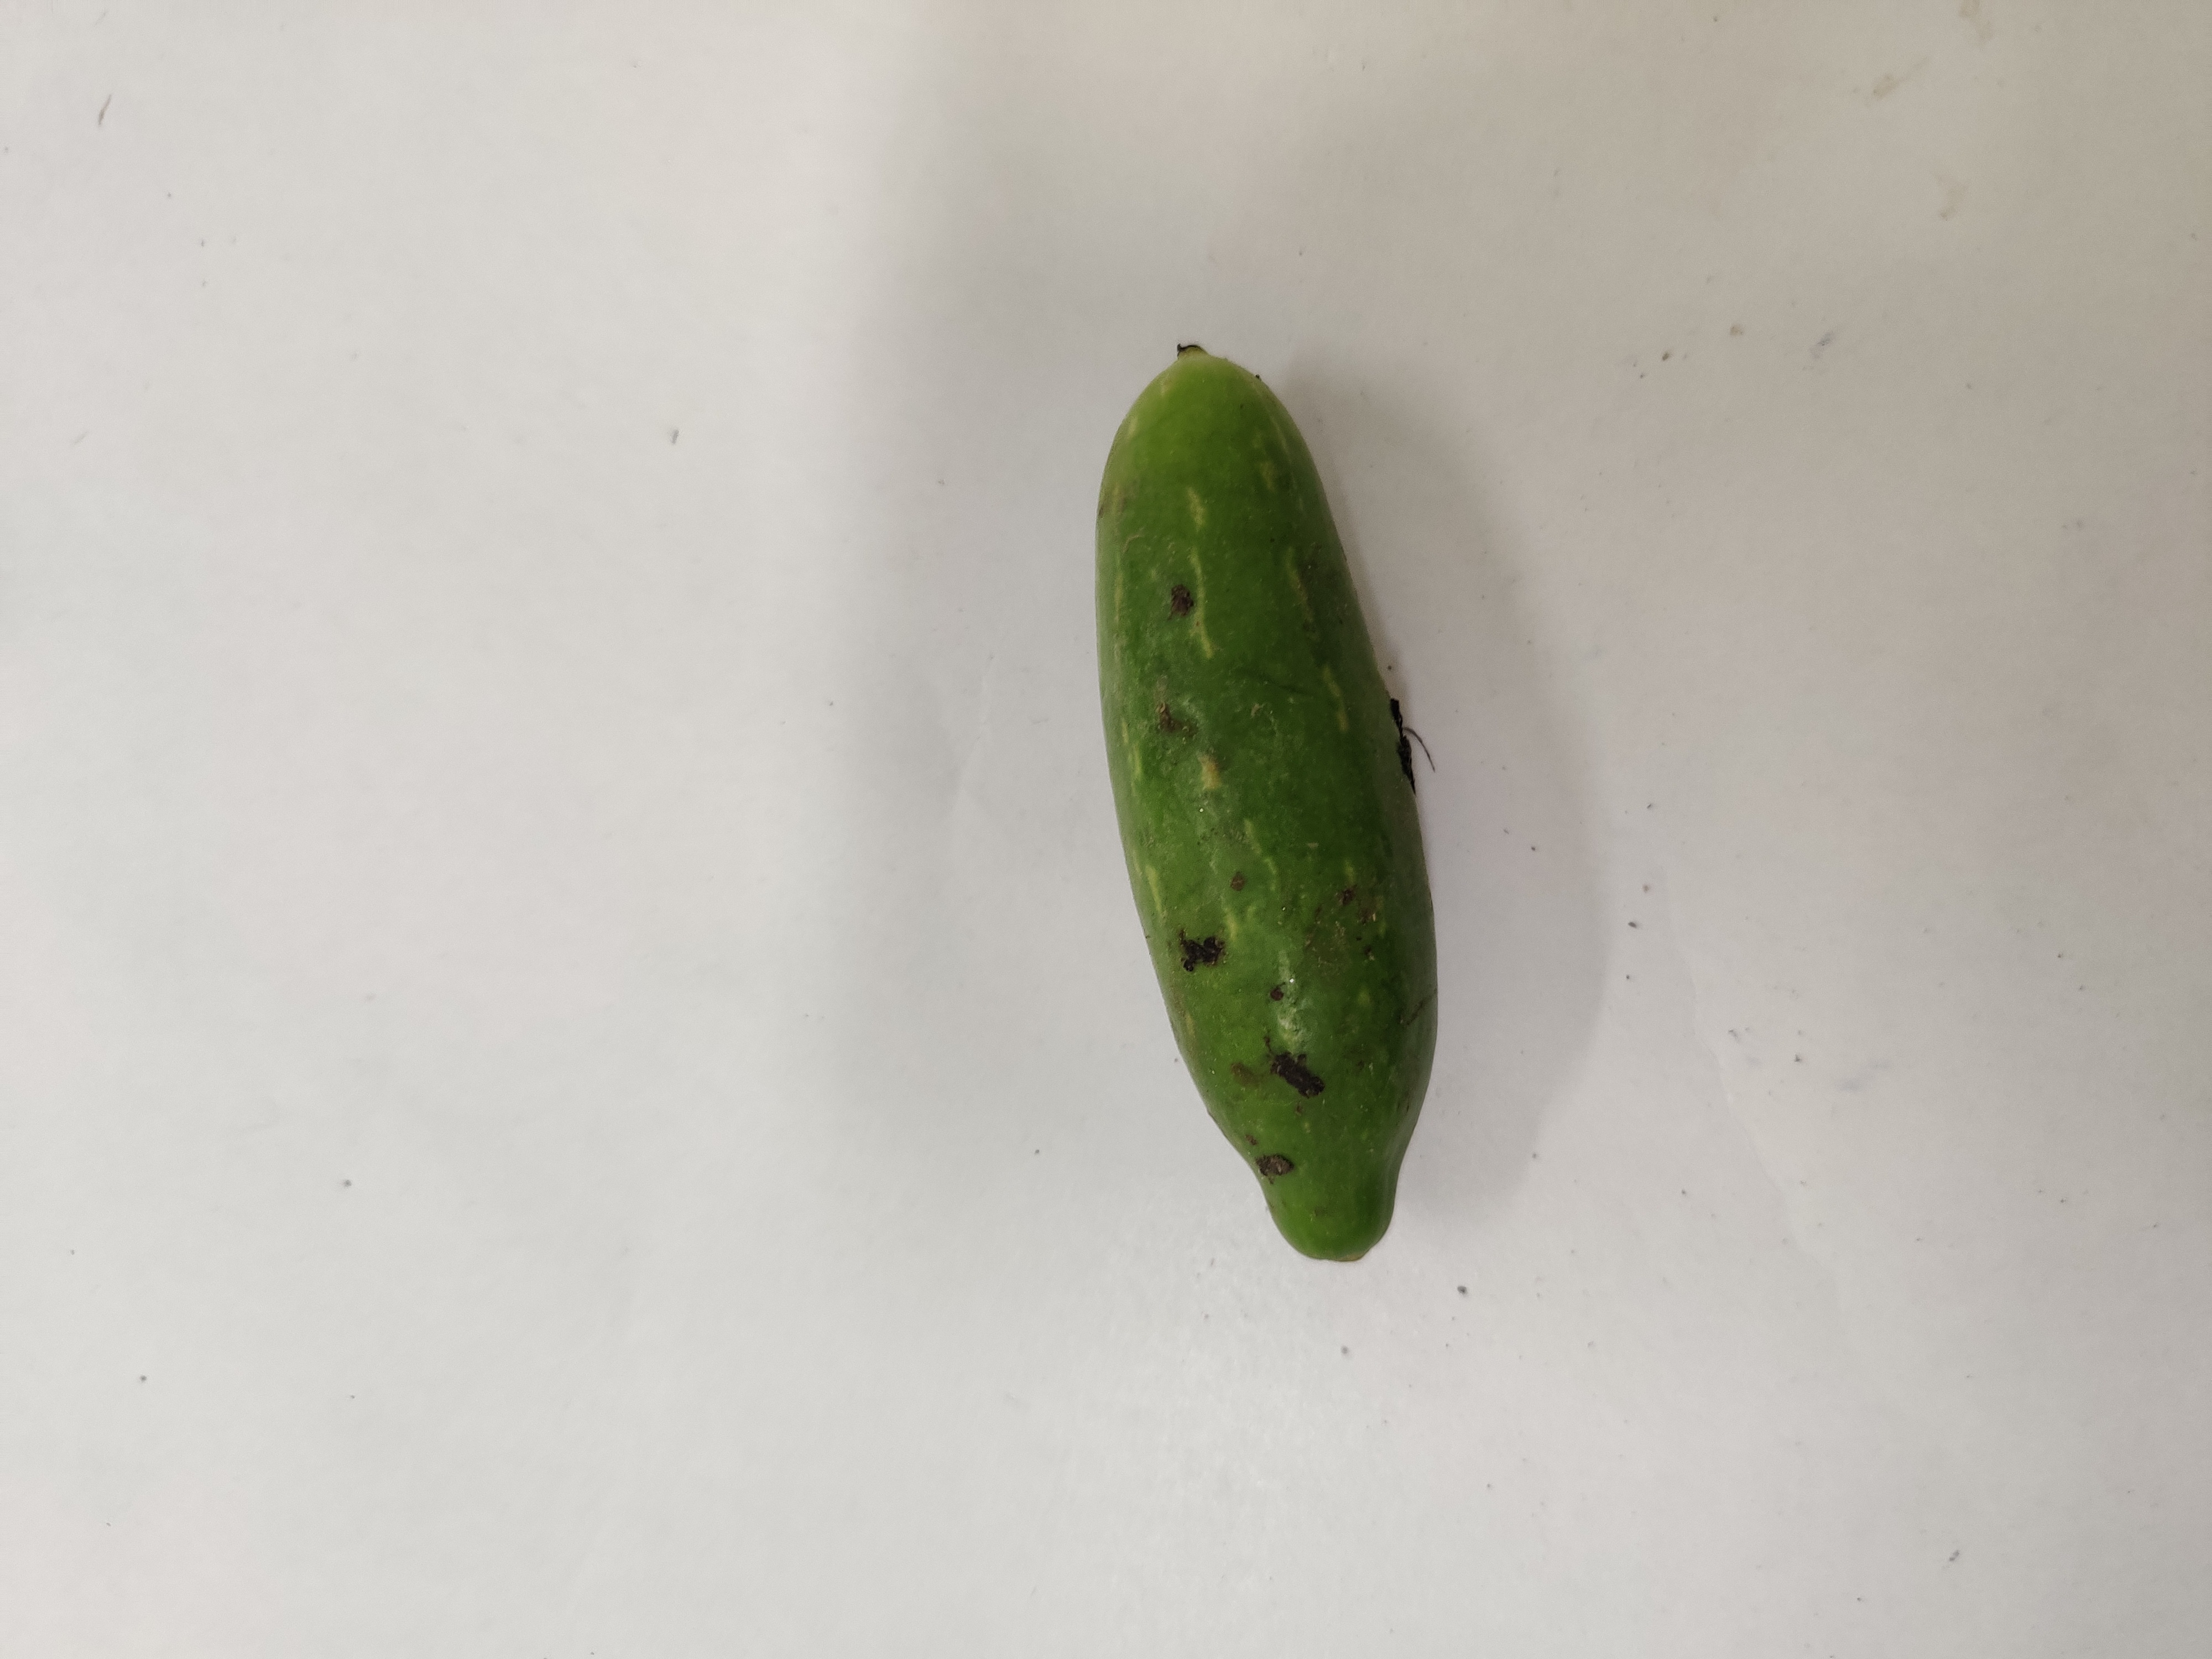
Crop: Ivy Gourd
Condition: Fresh